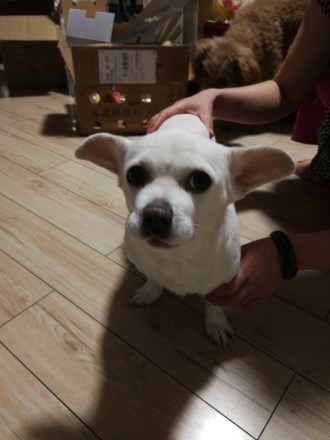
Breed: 3336-n000121-chinese_rural_dog